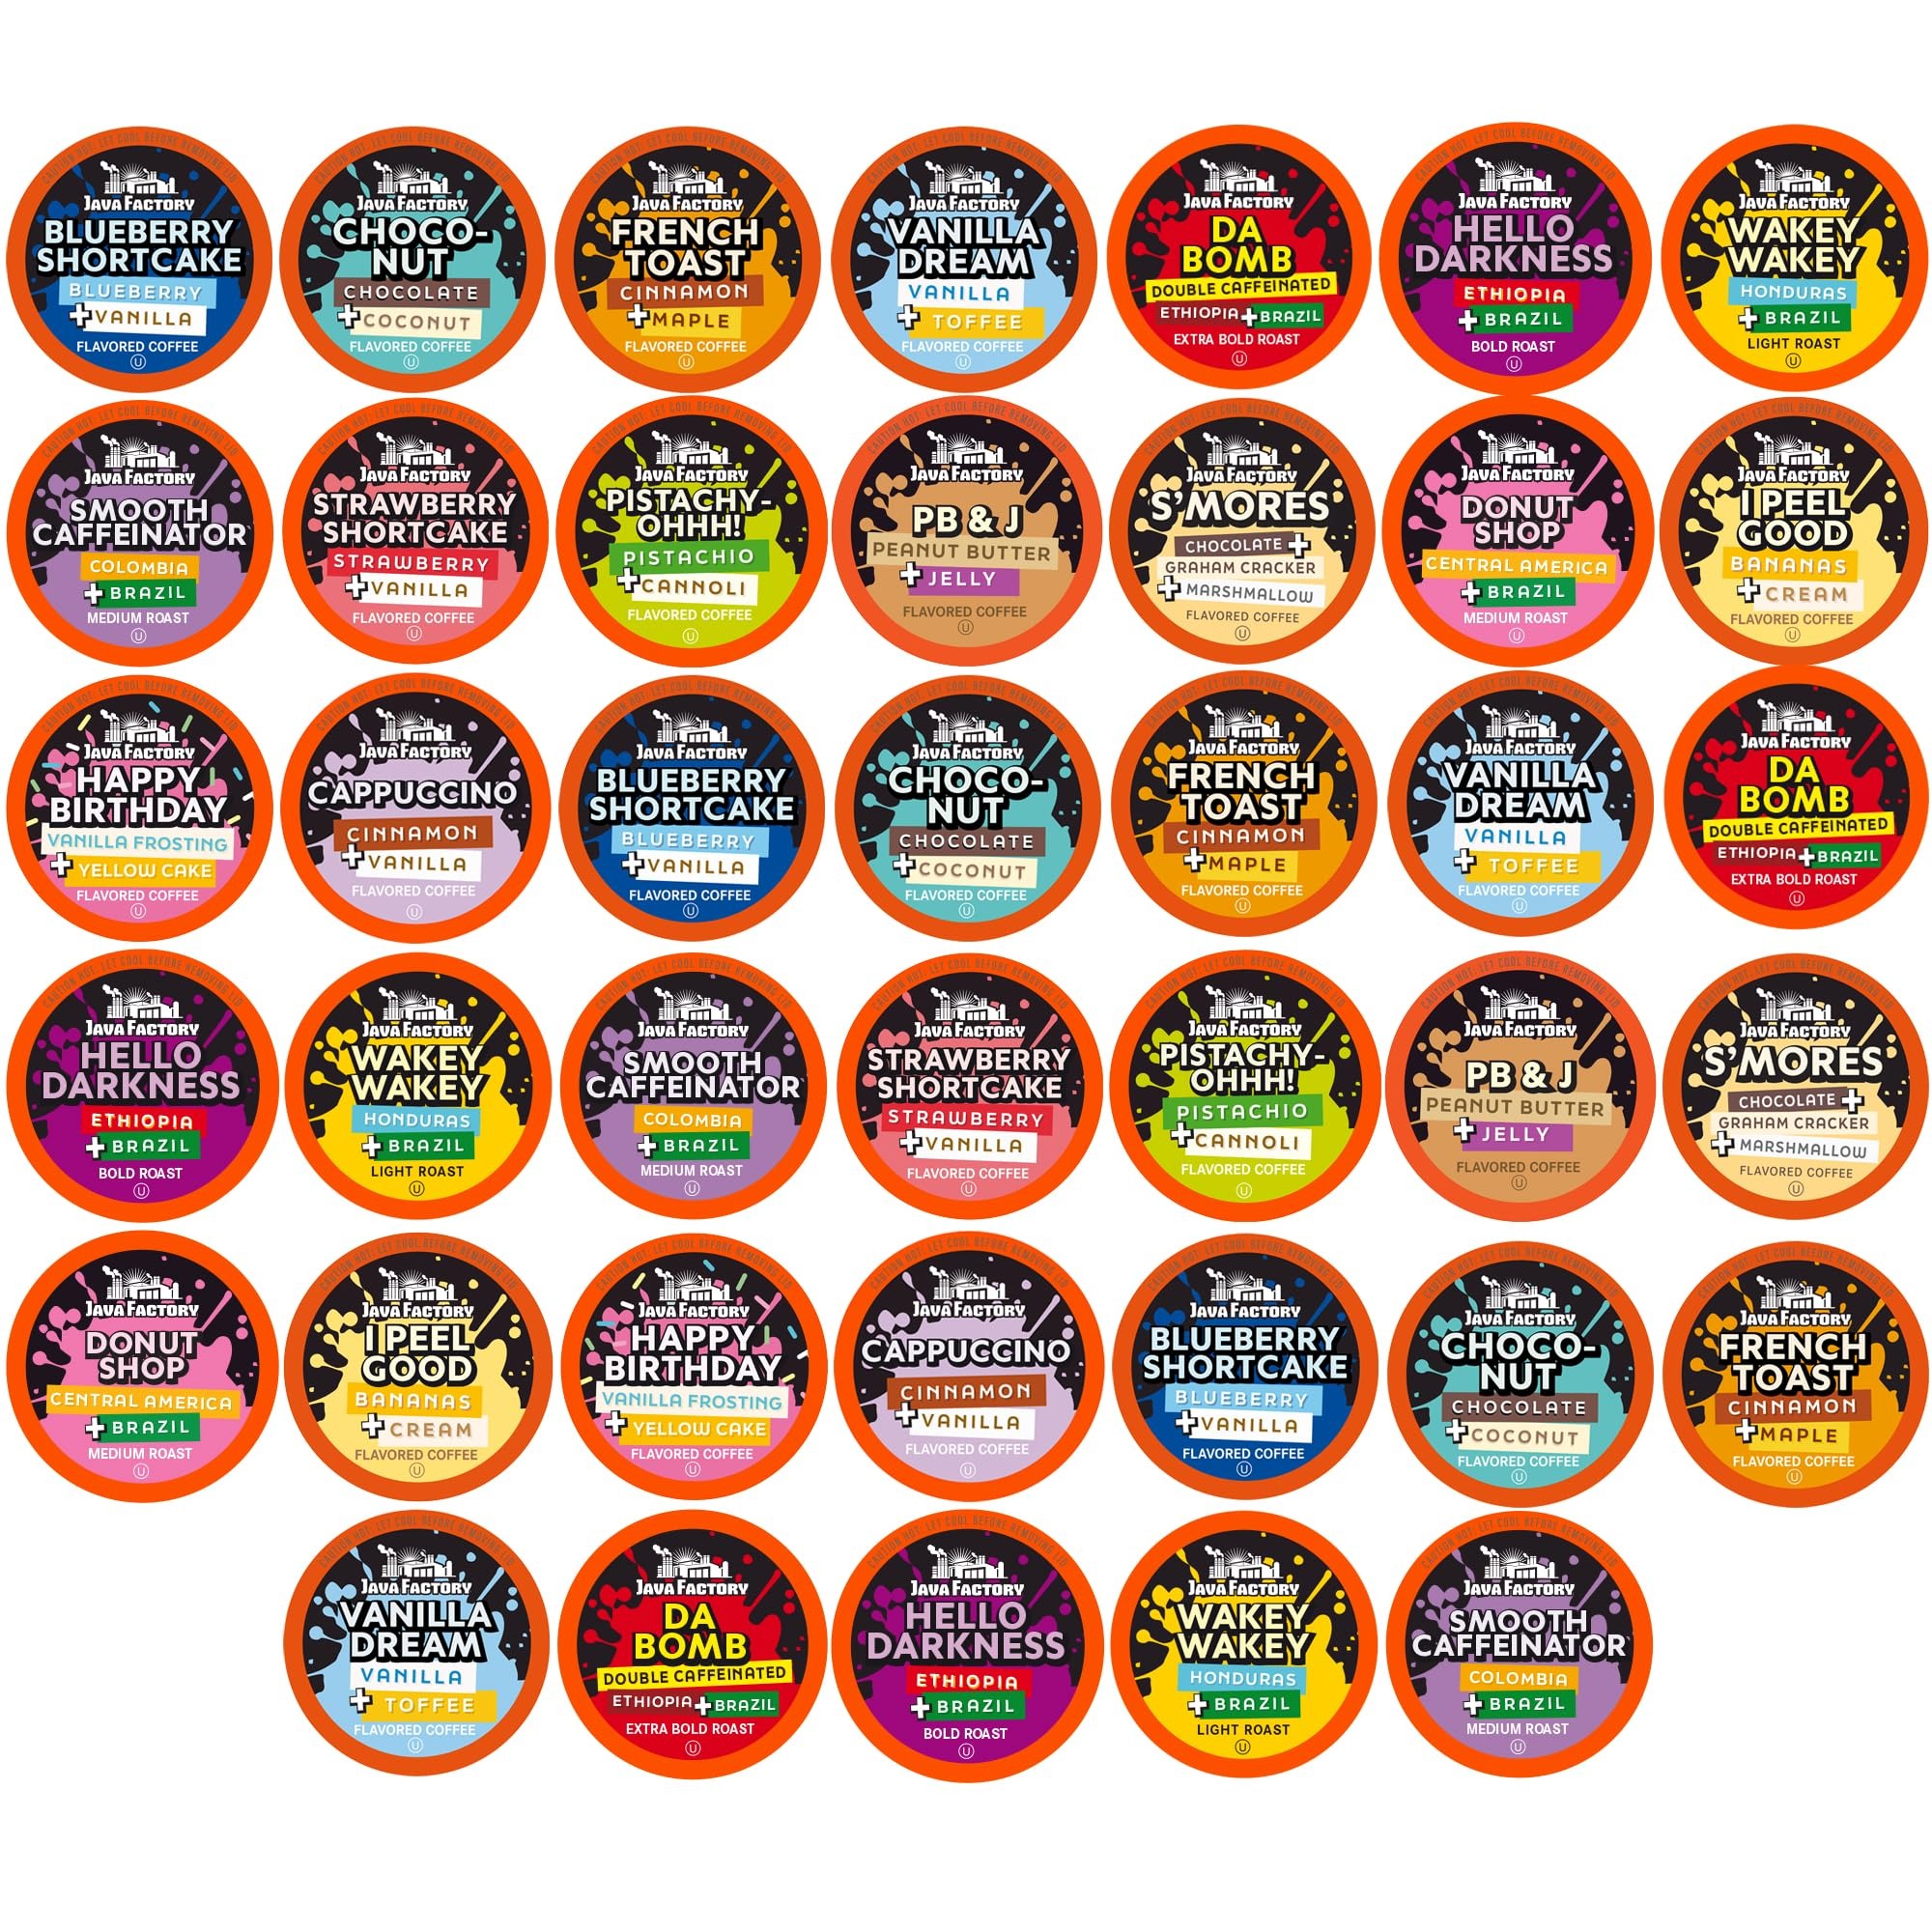
Item Name: Java Factory Assorted Variety Pack Coffee Pods Compatible with Keurig Coffee Machine, 40 Count
Bullet Point 1: Premium Quality Coffee Pods: Crafted with the finest ingredients to ensure a rich and satisfying coffee experience.
Bullet Point 2: Assorted Variety Pack: Includes a selection of flavors to suit different preferences, from bold dark roasts to smooth medium blends.
Bullet Point 3: Compatible with Keurig Coffee Machines: For hassle-free brewing.
Bullet Point 4: Convenient 40 Count Pack: Each box contains 40 coffee pods, providing an ample supply for daily enjoyment.
Bullet Point 5: Versatile and Flavorful: Perfect for elevating your mornings or indulging in a delicious coffee break anytime throughout the day.
Value: 40.0
Unit: Count

Price: 21.895